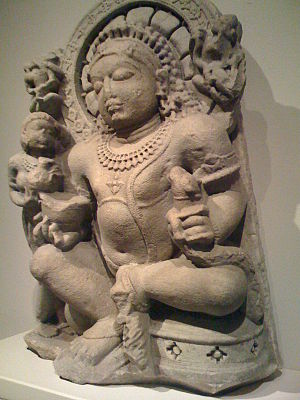
Kubera
Figur af Kubera fra det 10. århundrede.
Kubera er rigdommens gud i den indiske mytologi.